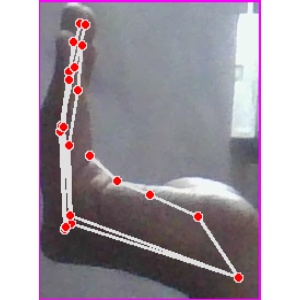
अक्षर: स